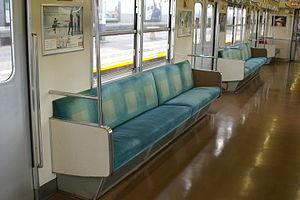
Les places de JNR 203